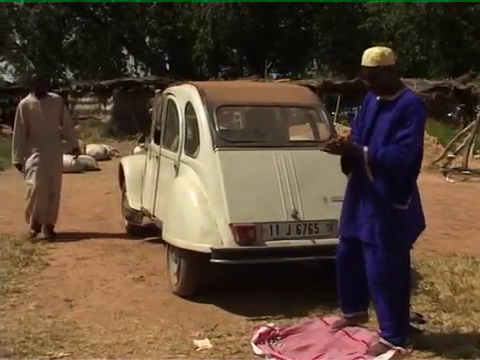
Nataal bii ñu ma yónnee gis naa ci oto boo xam ne damay nuru genru oto mbottu yooyu, mu mel ni dafa am góor gu taxaw nii ginnaawam sol lu bula am ku taxaw ci kanam itam sol ab bolog taxaw noonu.